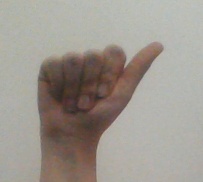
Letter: dhad